Jaguar (2016 film)

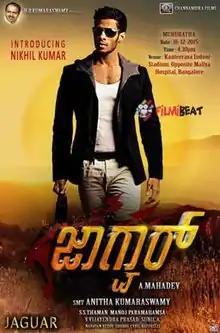

Jaguar is a 2016 Indian vigilante action film directed by A. Mahadev from a story by V. Vijayendra Prasad and produced by H. D. Kumaraswamy under Channambika Films. The film, shot simultaneously in Kannada and Telugu languages, stars Nikhil Kumaraswamy, alongside Deepti Sati, Jagapathi Babu, Aadarsh Balakrishna, Ramya Krishnan, Rao Ramesh, Sampath Raj, Adithya Menon, Ravi Kale, Supreeth and Saurav Lokesh in supporting roles. The music was composed by Thaman S, while the cinematography and editing were handled by Manoj Paramahamsa and Ruben respectively.